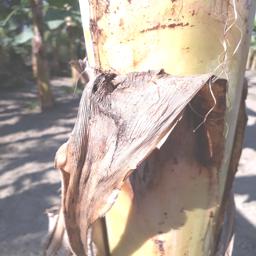
Label: PSEUDOSTEM WEEVIL